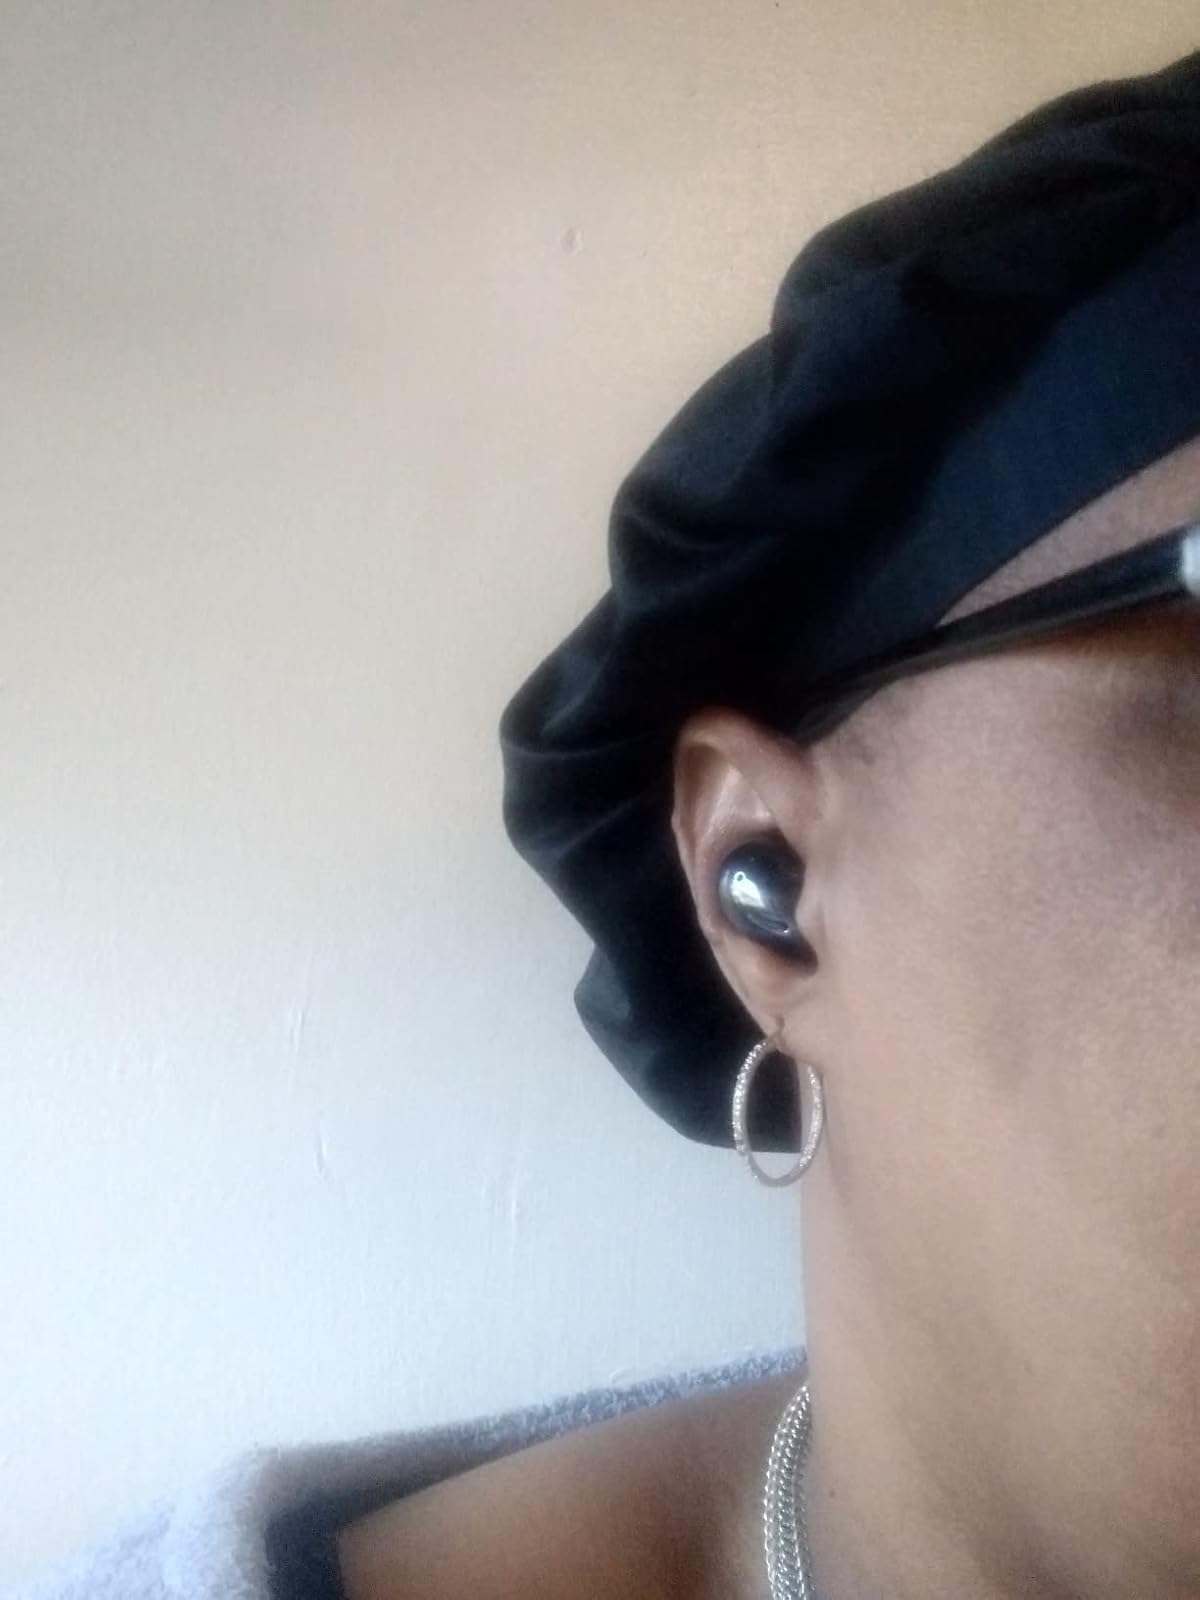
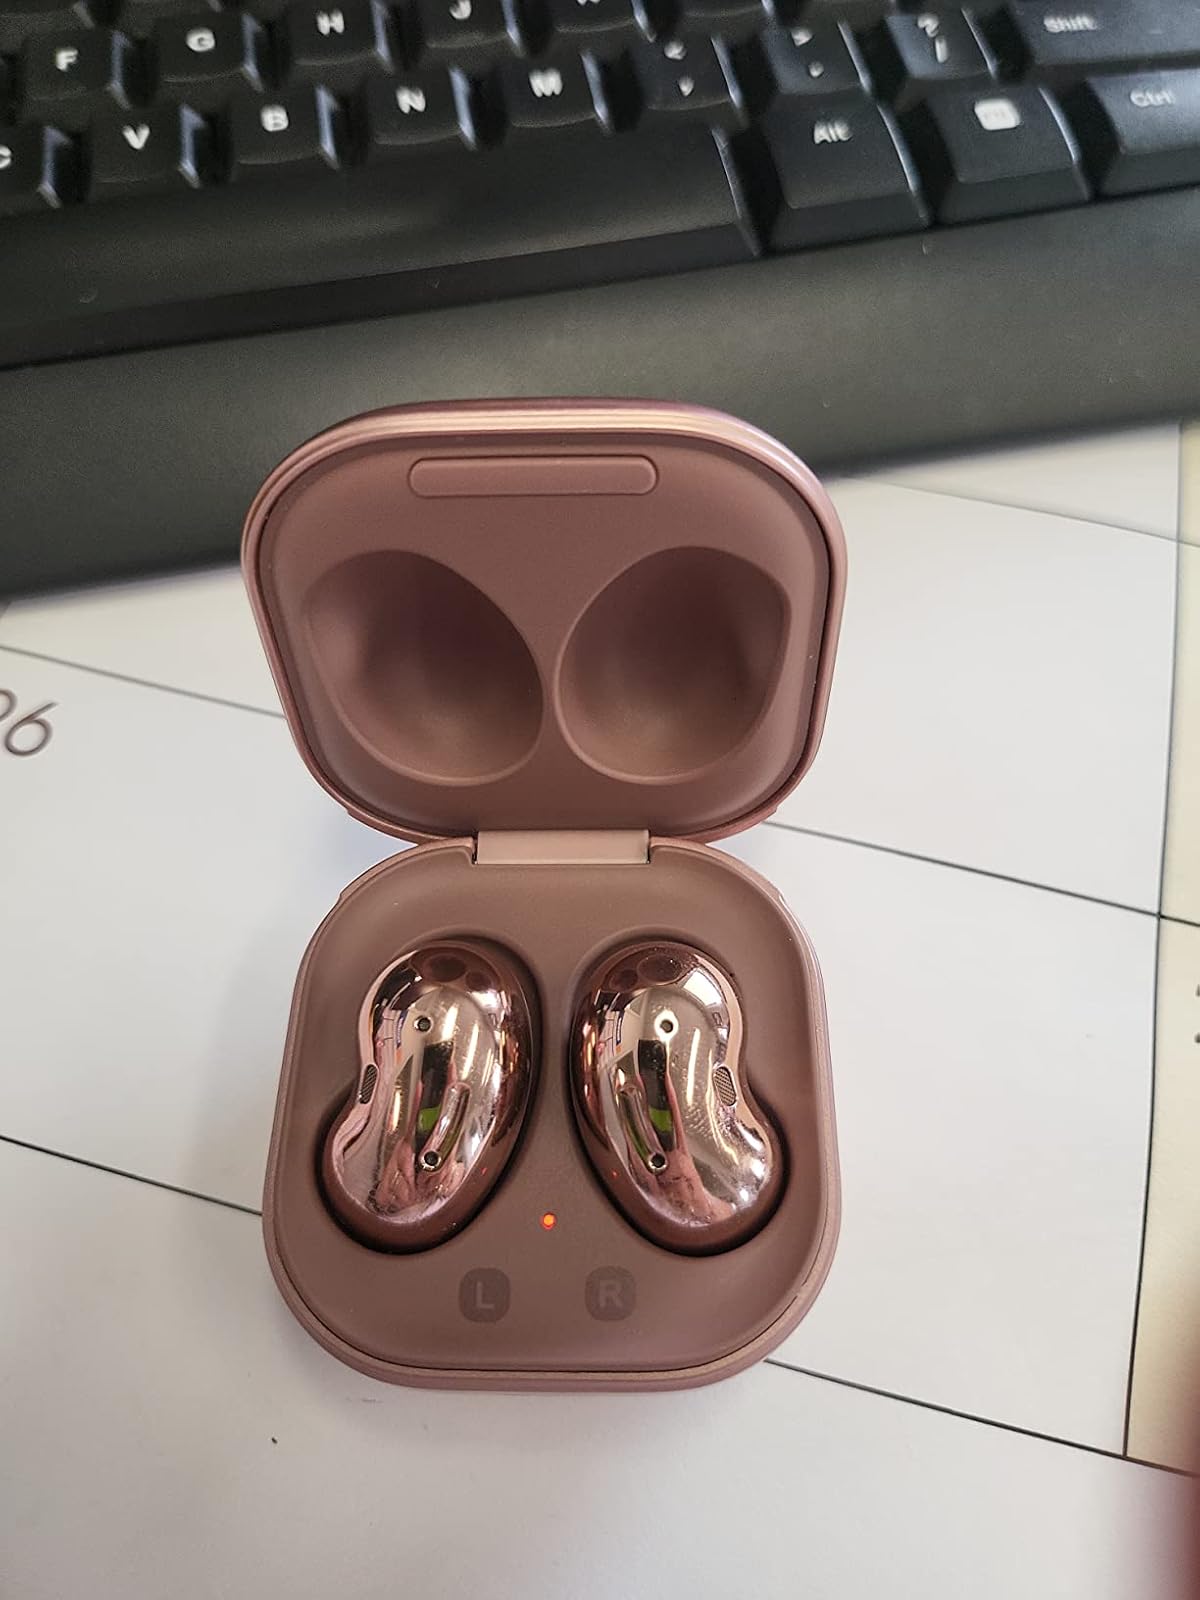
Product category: earbuds
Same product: no